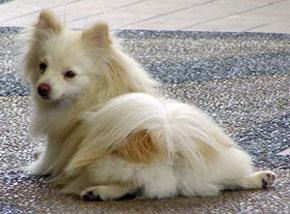
Breed: pomeranian